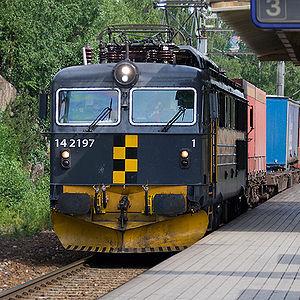
L'accident ferroviaire de Tretten est une collision meurtrière entre deux trains de voyageurs qui a eu lieu le samedi 22 février 1975 à un kilomètre au nord de la gare de Tretten, en Norvège. Avec 27 morts et 25 blessés, il s'agit du plus grave accident ferroviaire qu'ait connu la Norvège en temps de paix.